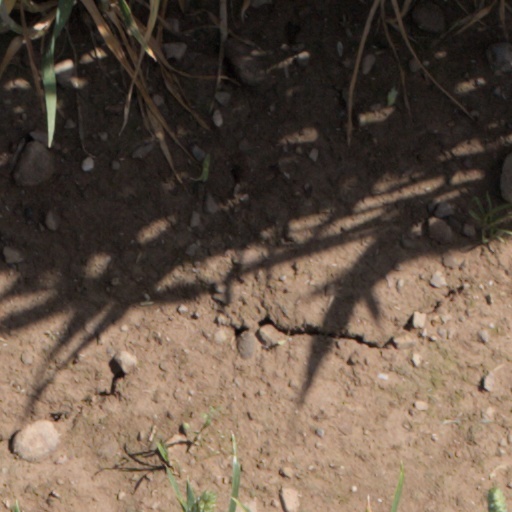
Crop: wheat